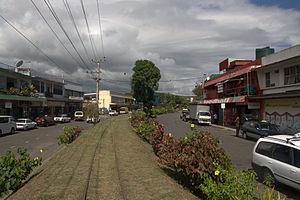
Sigatoka est une ville des îles Fidji qui se trouve sur l'île de Viti Levu. Sigatoka est le principal centre urbain de la province Nadroga-Navosa. La ville compte 9 622 habitants au recensement de 2007.